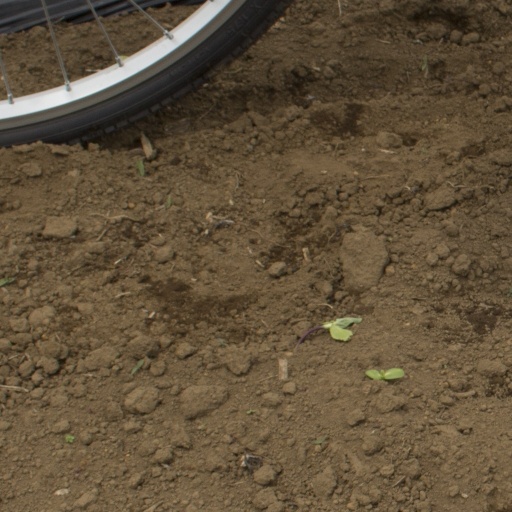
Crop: Jerusalem artichoke